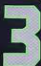
Number: 3